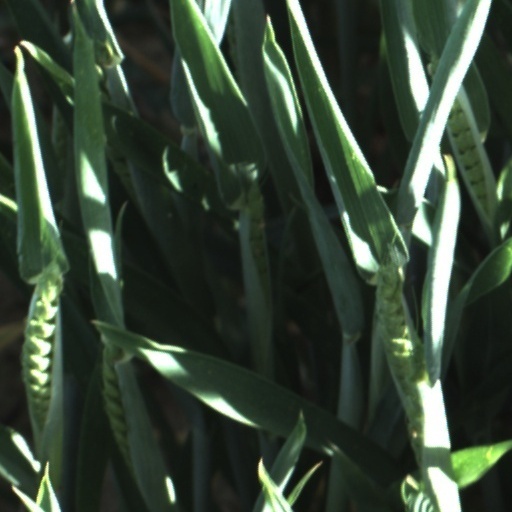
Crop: wheat